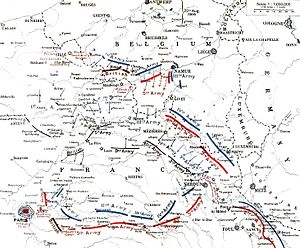
Grænseslagene / Efterspil / Efterfølgende operationer / Den store tilbagetrækning, 24. august – 5. september
Tyske og allierede stillinger, 23. august - 5. september 1914
Grænseslagene var en række slag, som blev udkæmpet langs østgrænsen af Frankrig og i det sydlige Belgien kort efter udbruddet af 1. Verdenskrig. Slagene var baseret på de militære strategier, som var udviklet af den franske generalstabschef general Joseph Joffre i Plan XVII og en offensiv fortolkning af den tyske Aufmarsch II indsatsplan, som var udformet af Helmuth von Moltke den yngre. Den tyske koncentration af styrke på den højre fløj, som skulle svinge gennem Belgien og angribe Frankrig bagfra blev forsinket af bevægelsen af general Charles Lanrezac's femte armé mod nordvest for at opfange den og tilstedeværelsen af British Expeditionary Force på hans venstre flanke. Franskmændene og briterne blev trængt tilbage af tyskerne, som var i stand til at invadere det nordlige Frankrig. Franske og britiske bagtropper forsinkede den tyske fremrykning, hvilket gav tid til at franskmændene kunne overføre deres styrker vestpå så de kunne forsvare Paris, hvilket førte til det første slag om Marne.